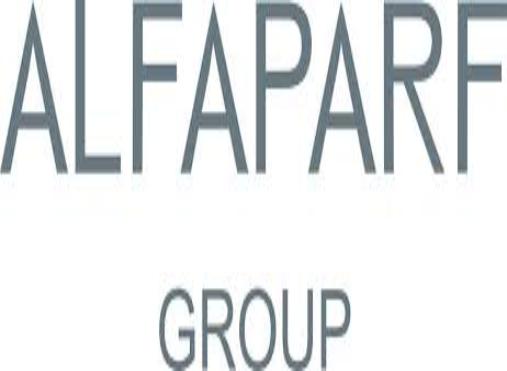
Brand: ALFAPARF
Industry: Necessities